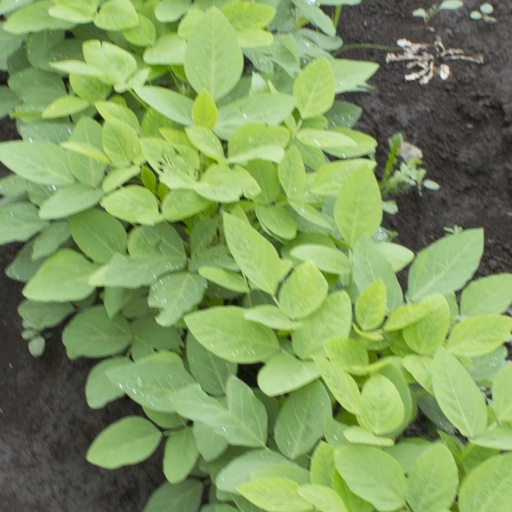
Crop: soybean